Macedonian alphabet

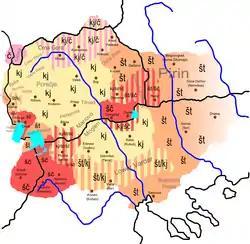
Map of the phoneme "kj" (Ќ) in Macedonian

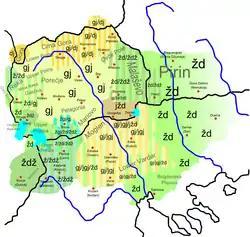
Map of the phoneme "gj" (Ѓ) in Macedonian

In ""On Macedonian Matters"", Misirkov used the combinations Г' and К' to represent the phonemes and , which are unique to Macedonian among South Slavic languages. In his magazine "Vardar", Misirkov used the letters Ѓ and Ќ, as did Dimitar Mirčev in his book. Eventually, Ѓ and Ќ were adopted for the Macedonian alphabet.